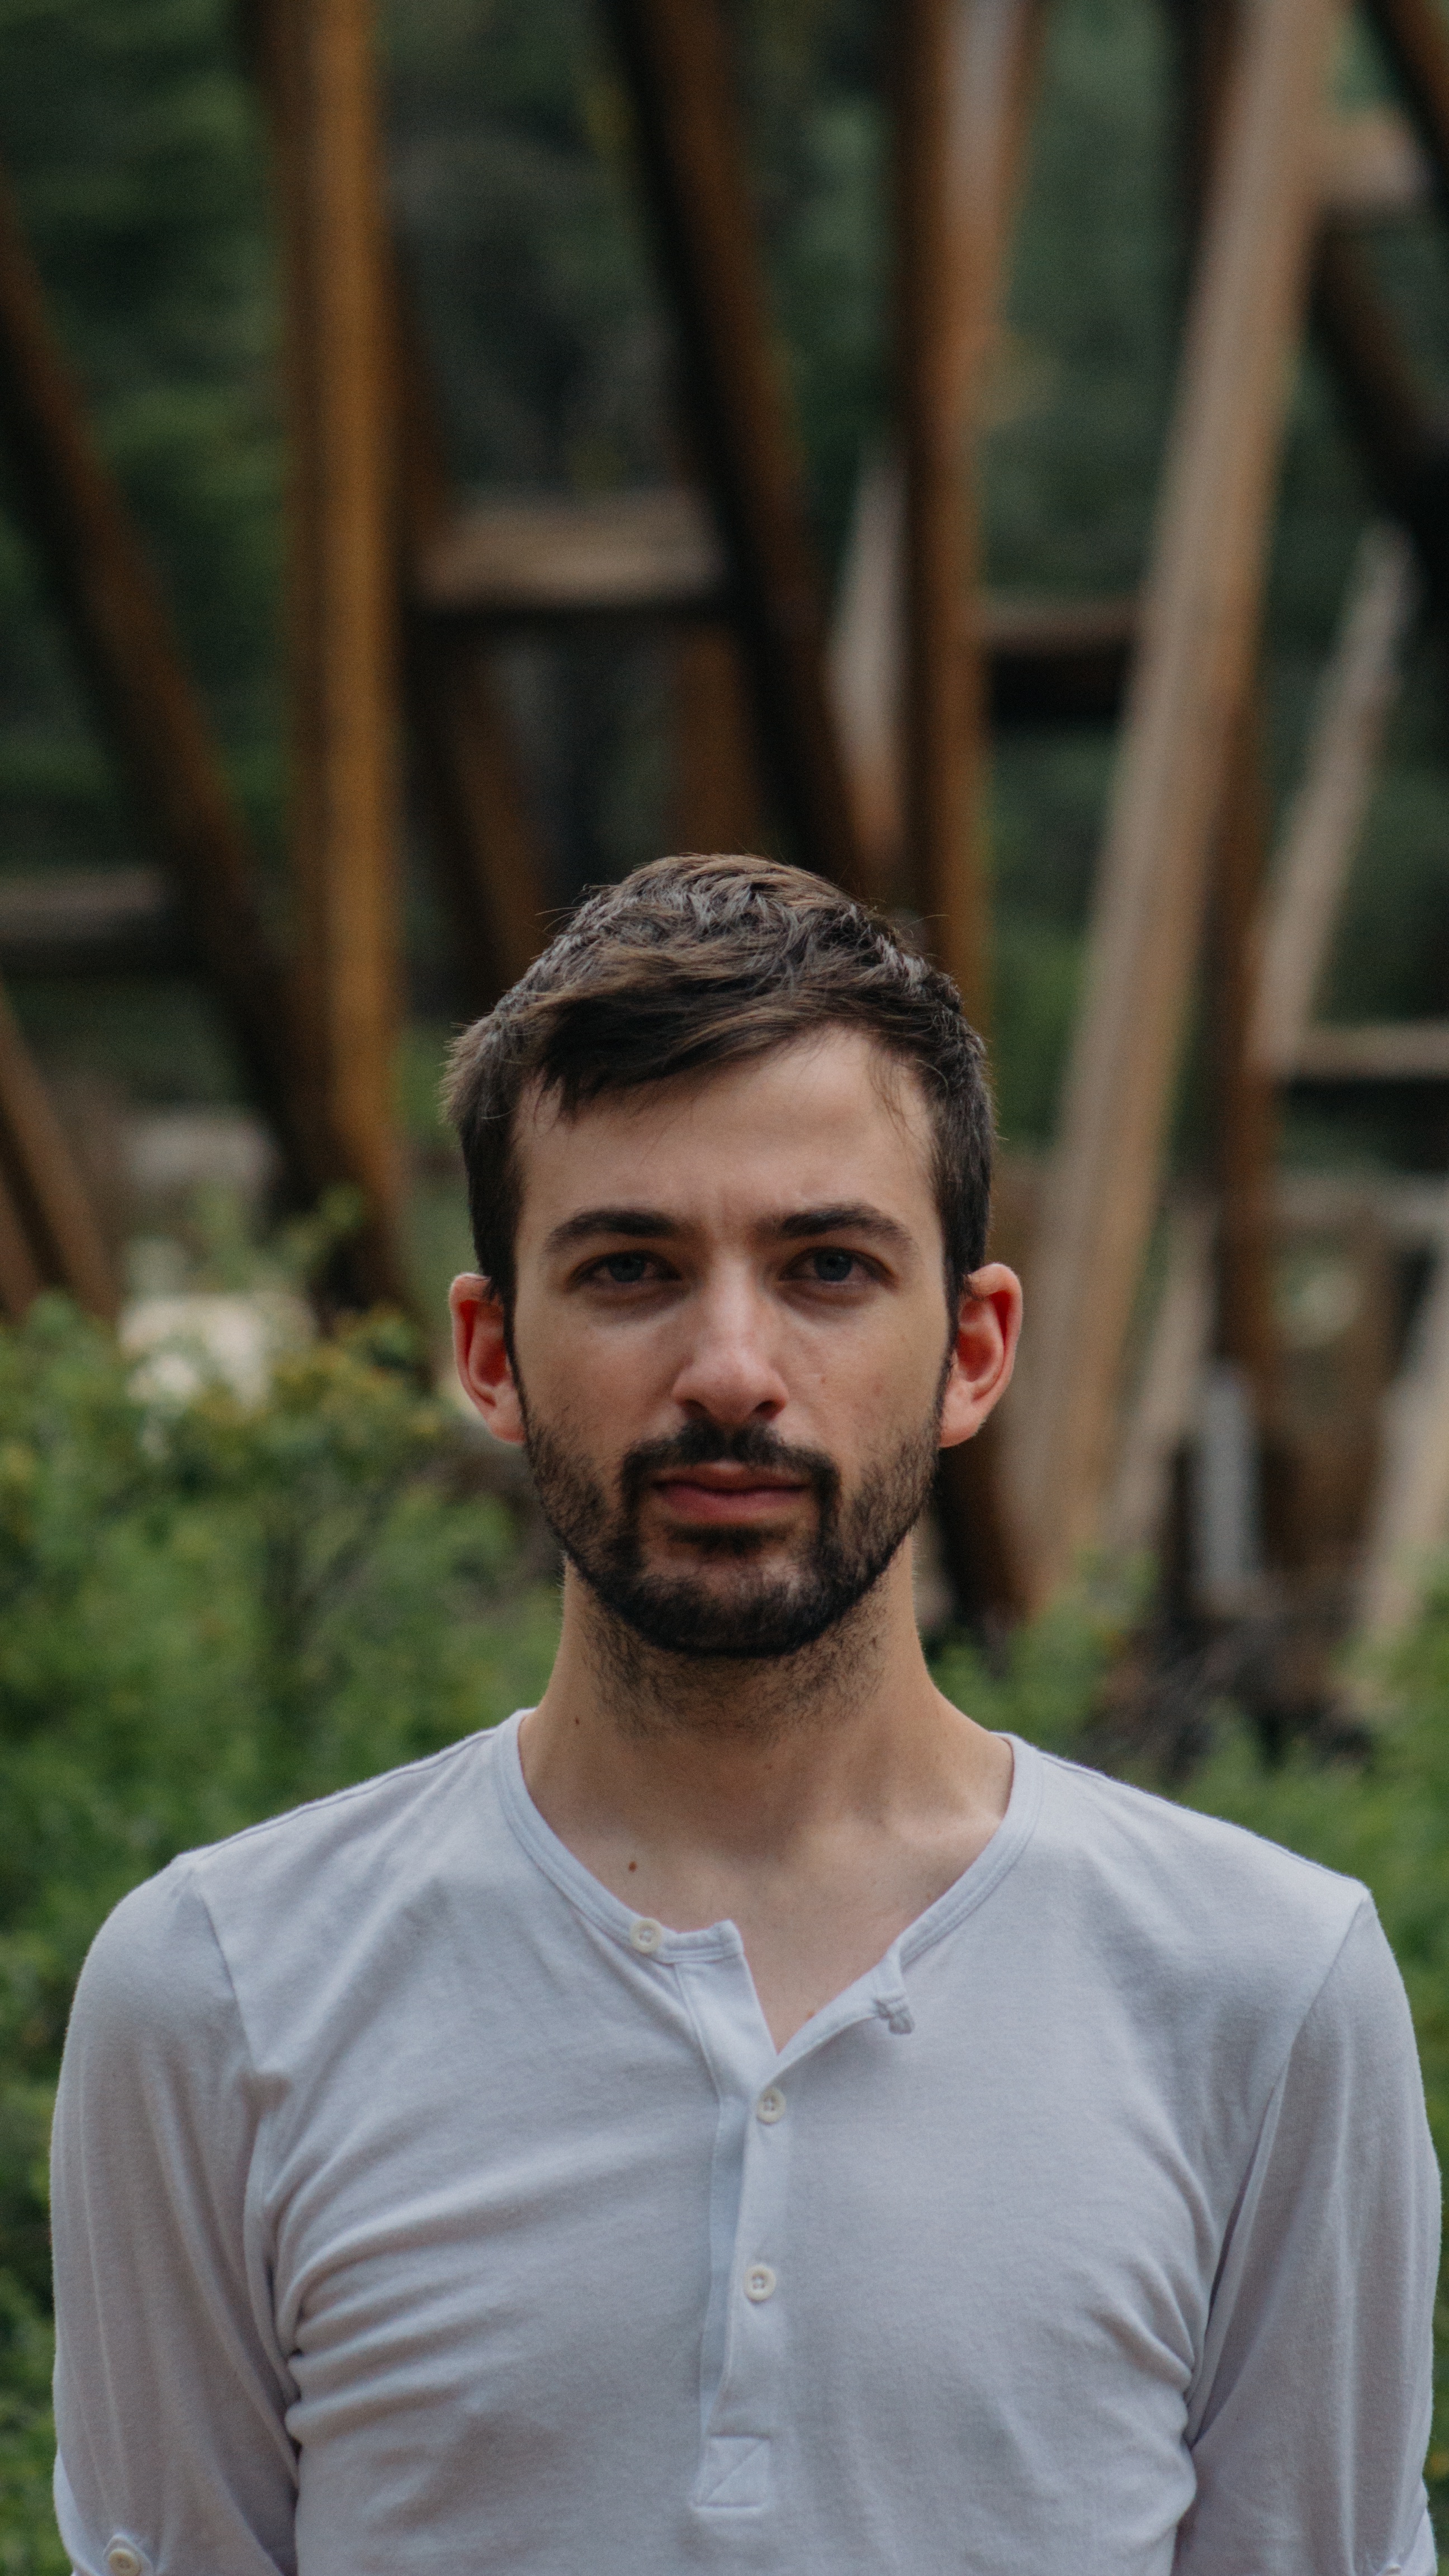
man, person, people, hair, male, portrait, model, spring, fashion, hairstyle, smile, temple, head, photograph, beauty, photo shoot, portrait photography